Barney Miller

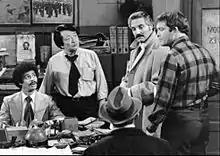
A scene from the season 3 episode “Hash”. Left to right: Ron Glass, Jack Soo, Abe Vigoda (back to the camera), Hal Linden, Max Gail.

The 12th Precinct had a number of regular complainants, habitués of the holding cell, or other people who often dropped by. Characters seen on three or more episodes included: